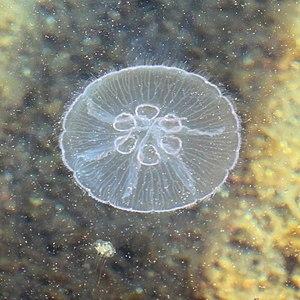
La méduse commune appelée aussi Aurélie, méduse bleue ou méduse lune, est un cnidaire de la super-classe des Scyphozoaires.